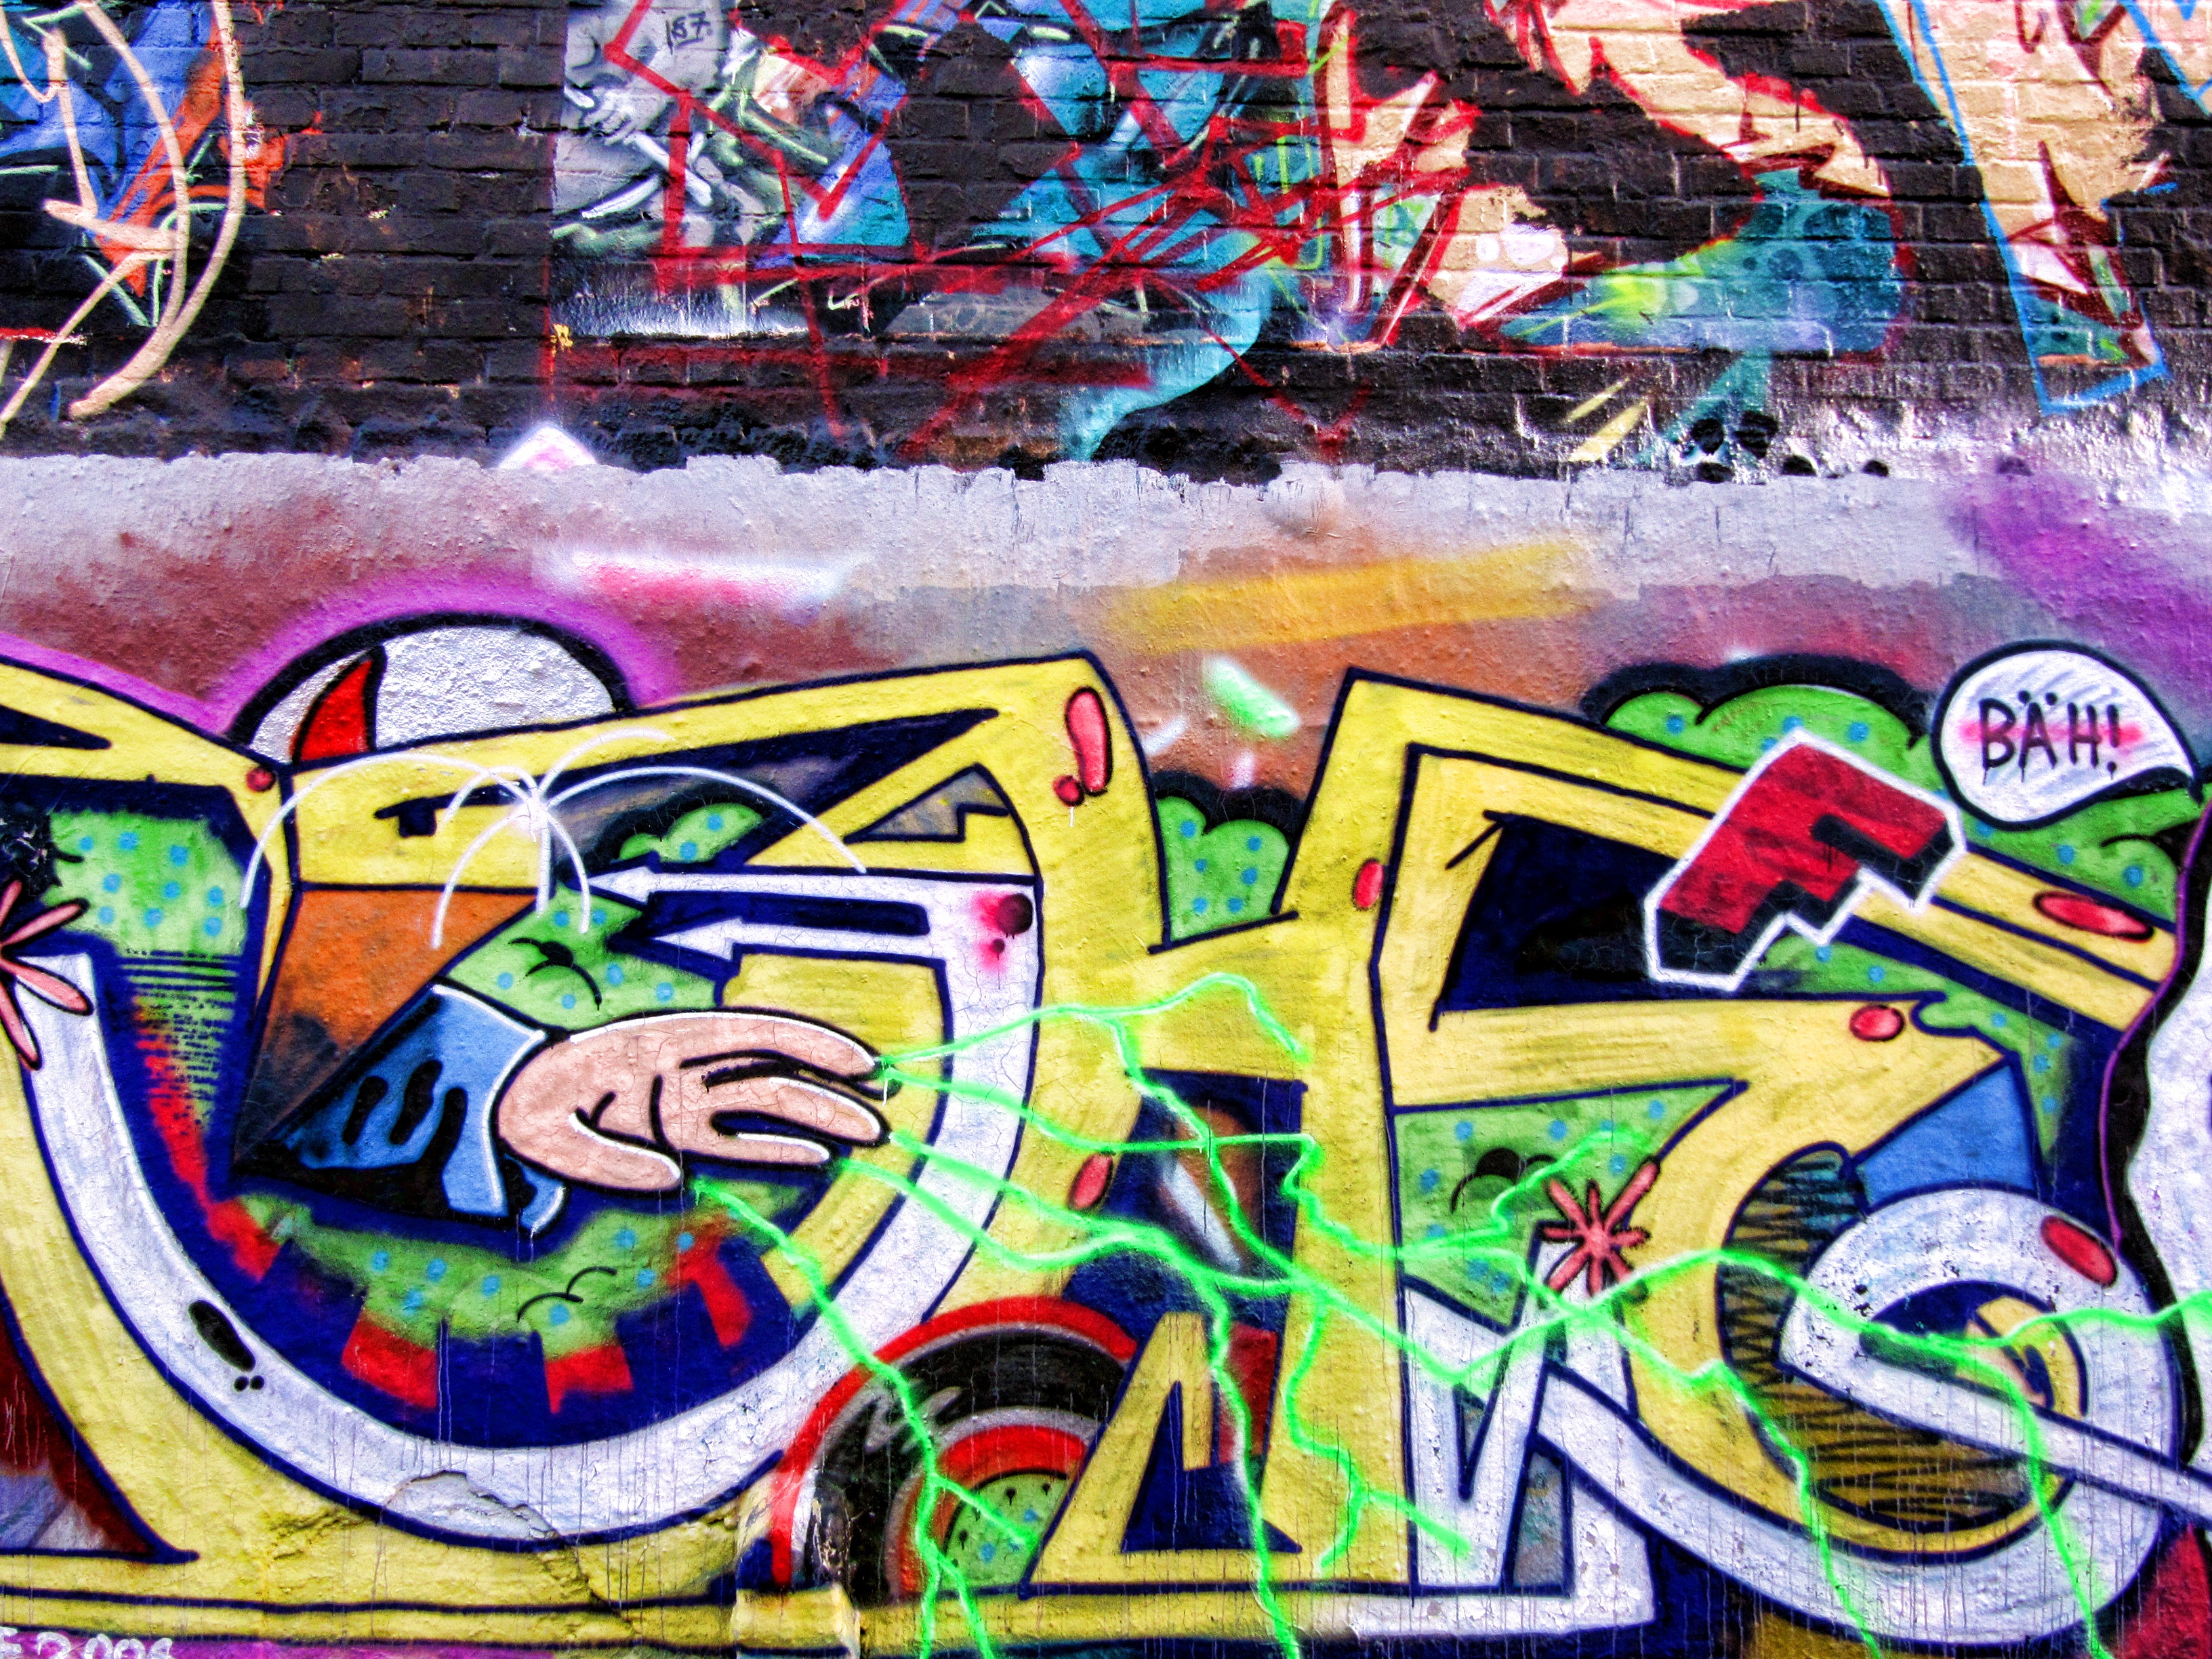
spray, graffiti, painting, street art, art, illustration, leipzig, wall painting, sprayer, hauswand, comic book, plagwitz